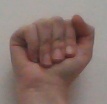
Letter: saad